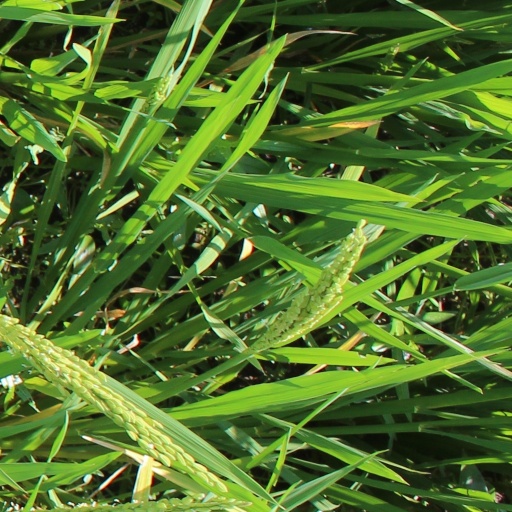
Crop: rice